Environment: real
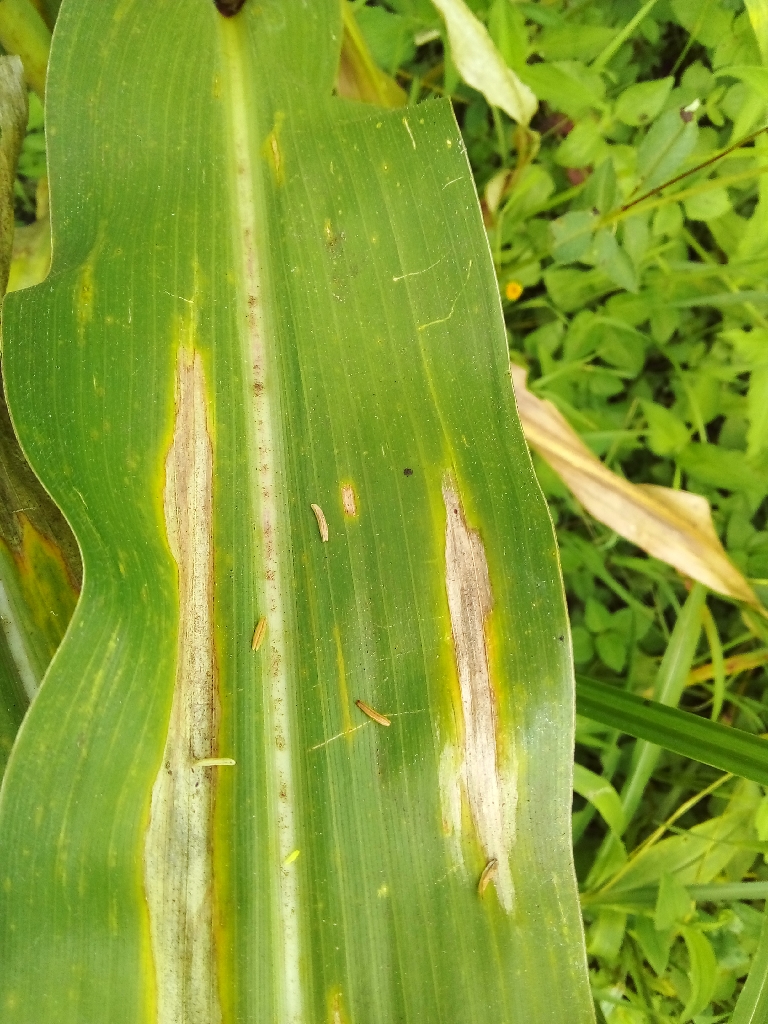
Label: northern_corn_leaf_blight